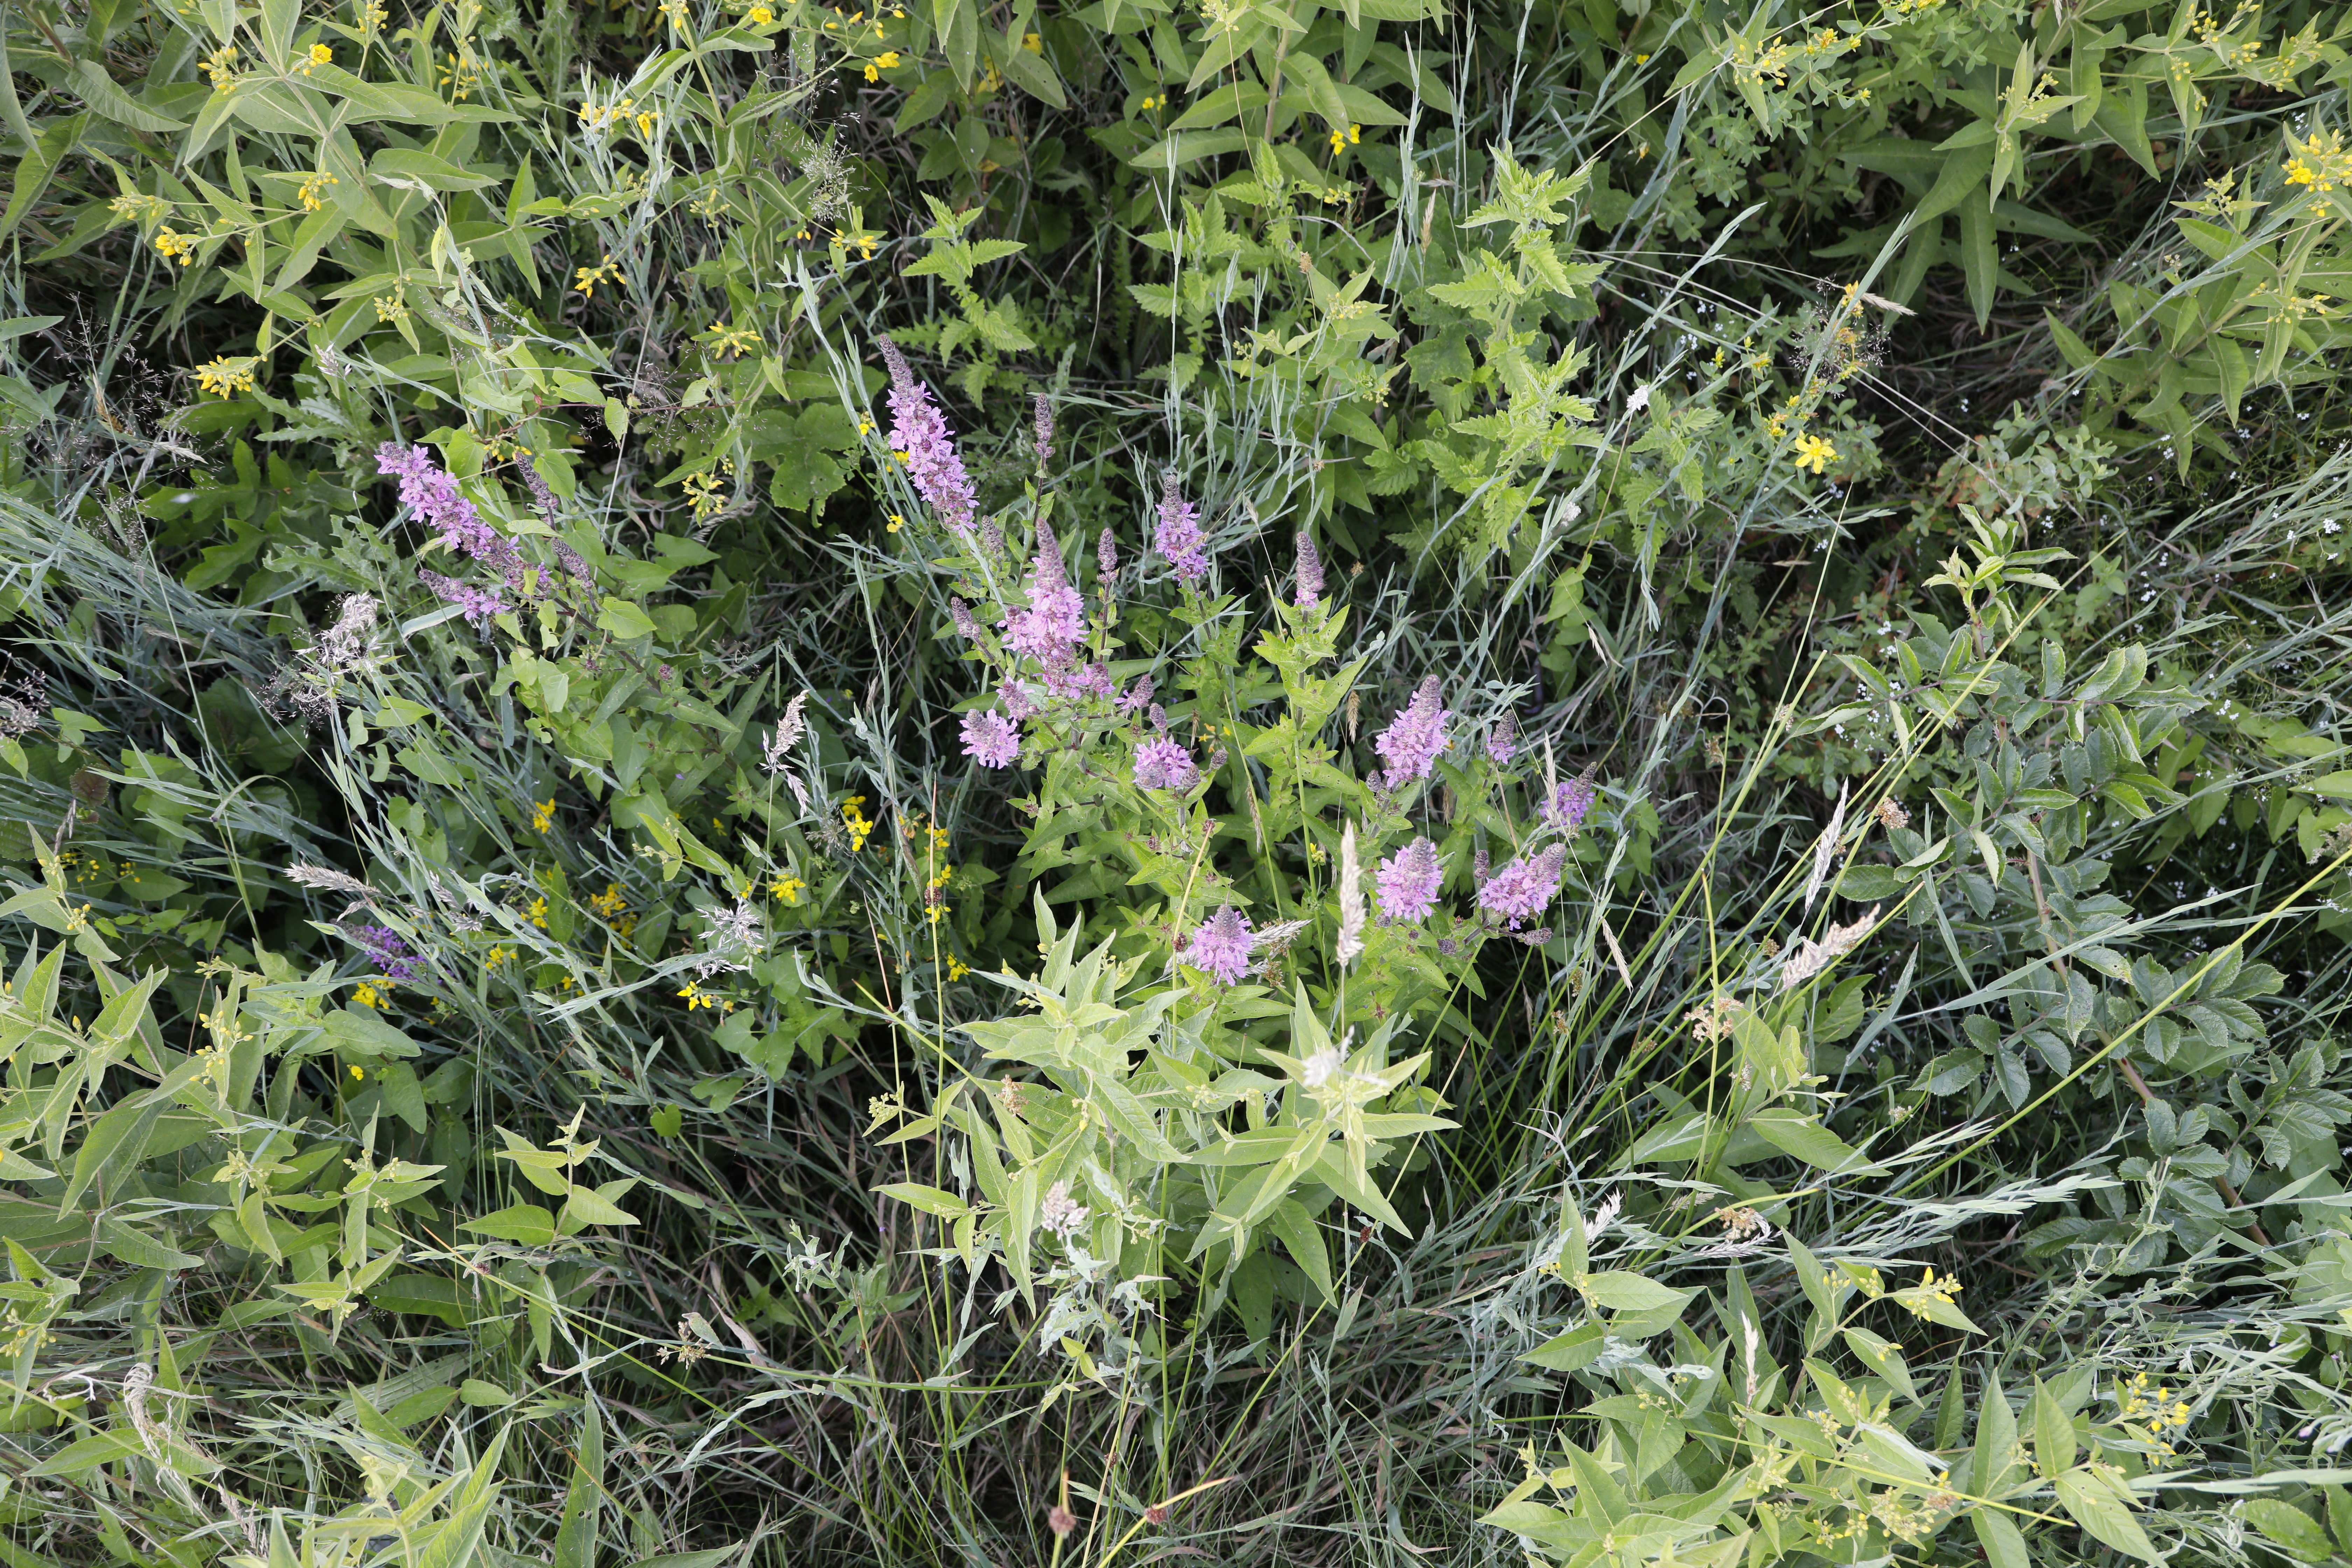
Plant species: Hypericum perforatum, Lotus corniculatus , Lysimachia vulgaris, Lythrum salicaria